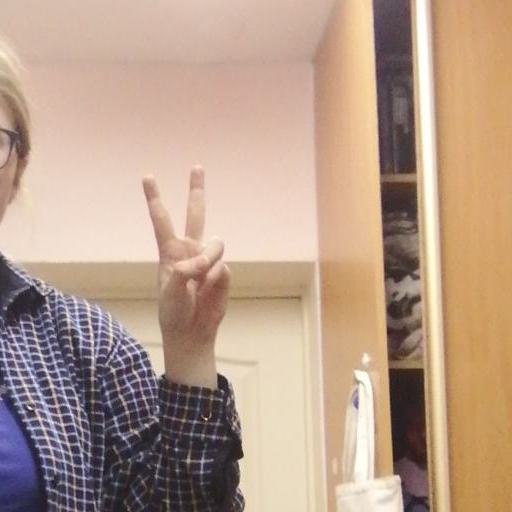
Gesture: peace